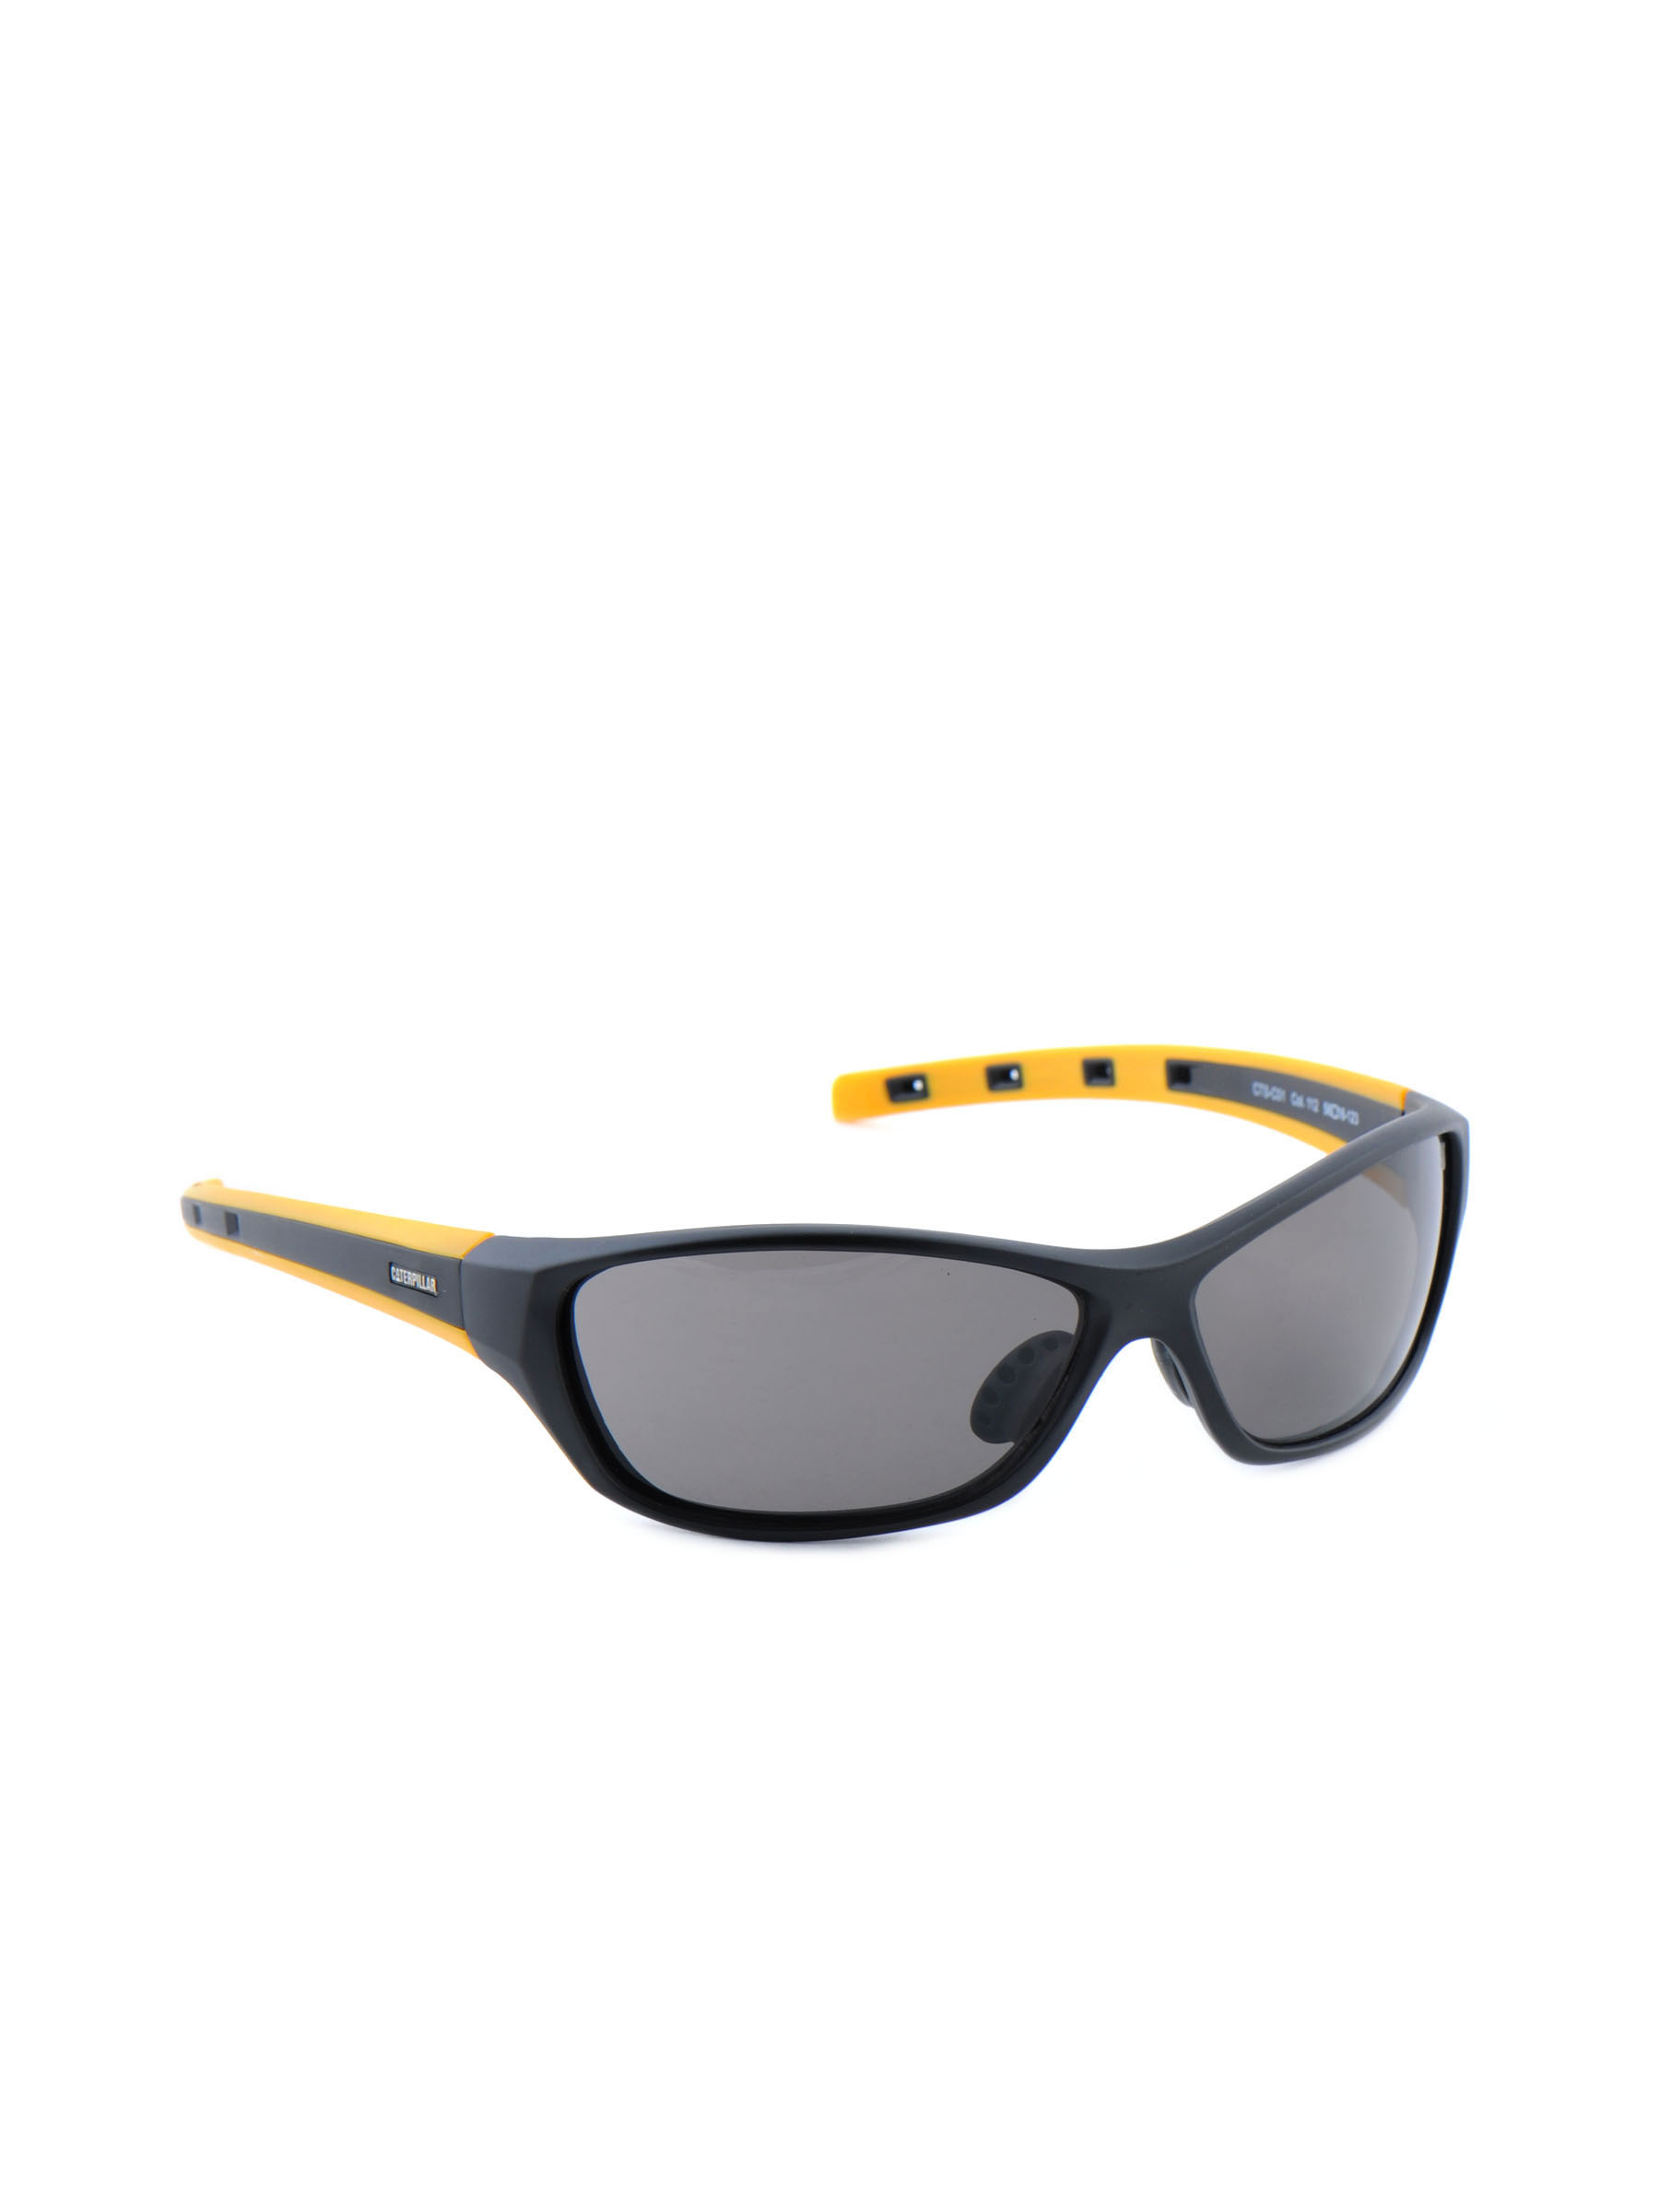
Cat Unisex Classic Black Sunglasses
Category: Accessories / Eyewear / Sunglasses
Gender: Unisex
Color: Black
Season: Winter 2016
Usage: Casual